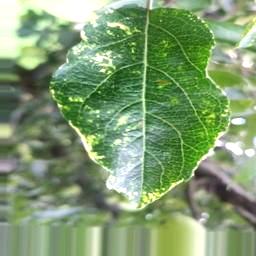
Label: Apple_Mosaic